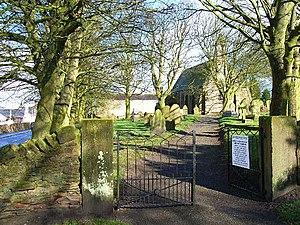
Esh est une ville et une paroisse civile située dans le comté de Durham. En 2011, sa population était de 4 984 habitants.